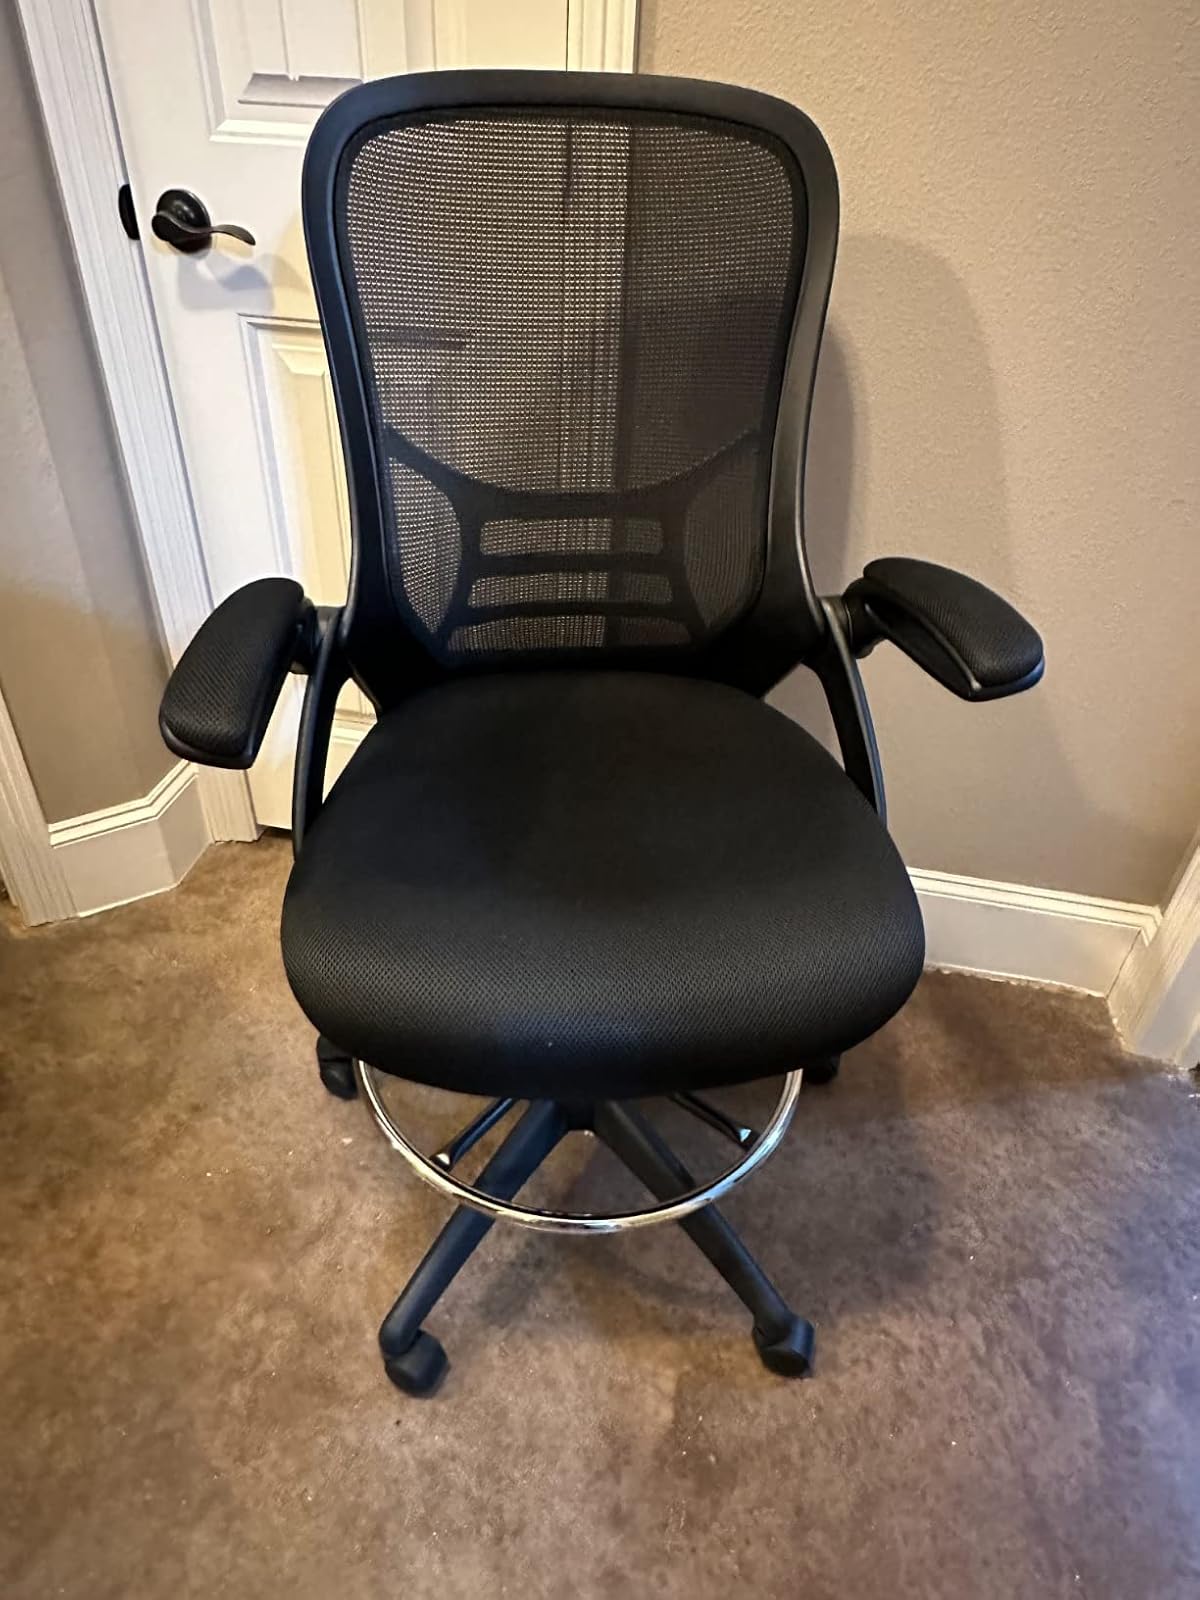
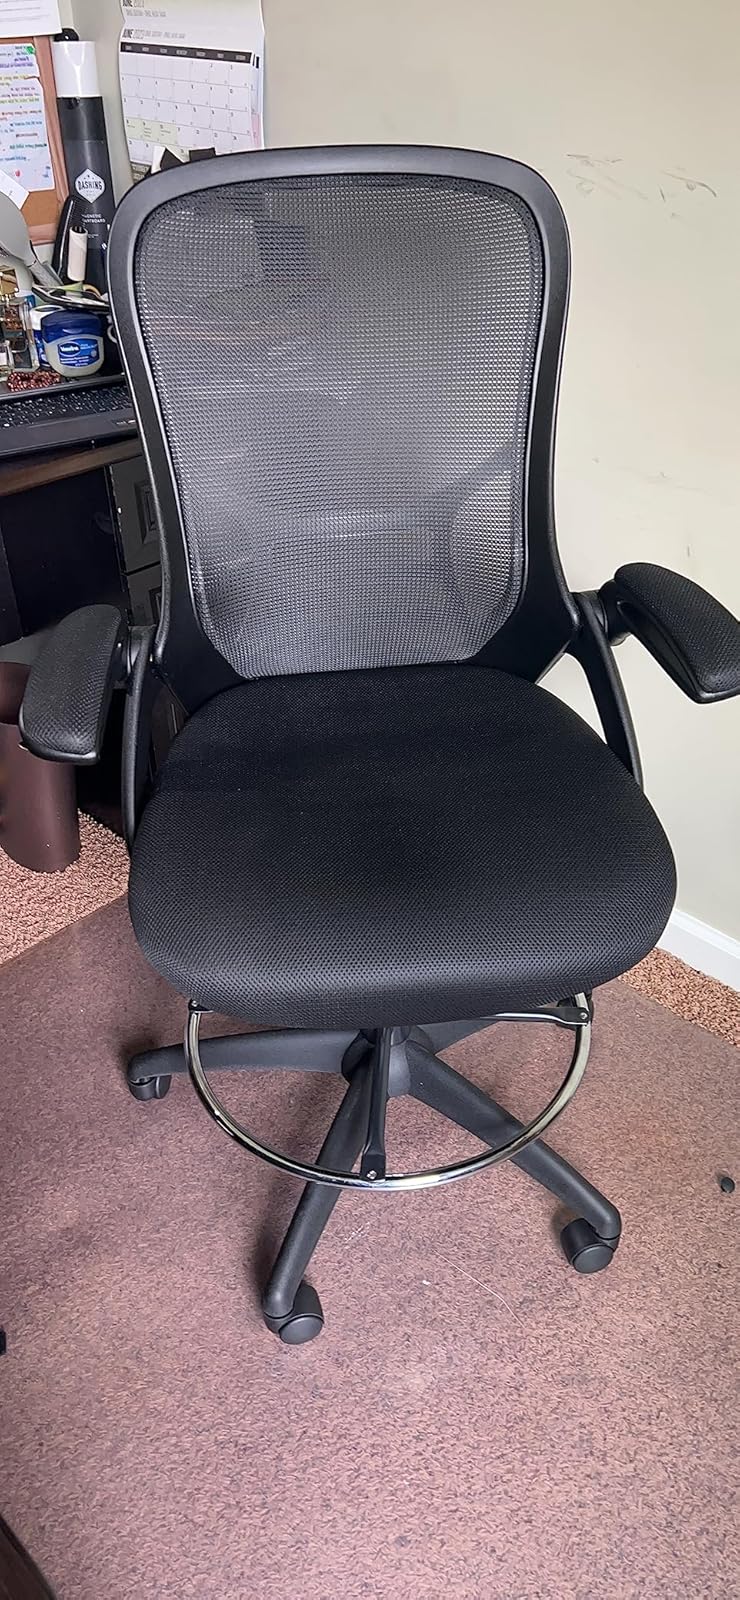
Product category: items_chair
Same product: yes